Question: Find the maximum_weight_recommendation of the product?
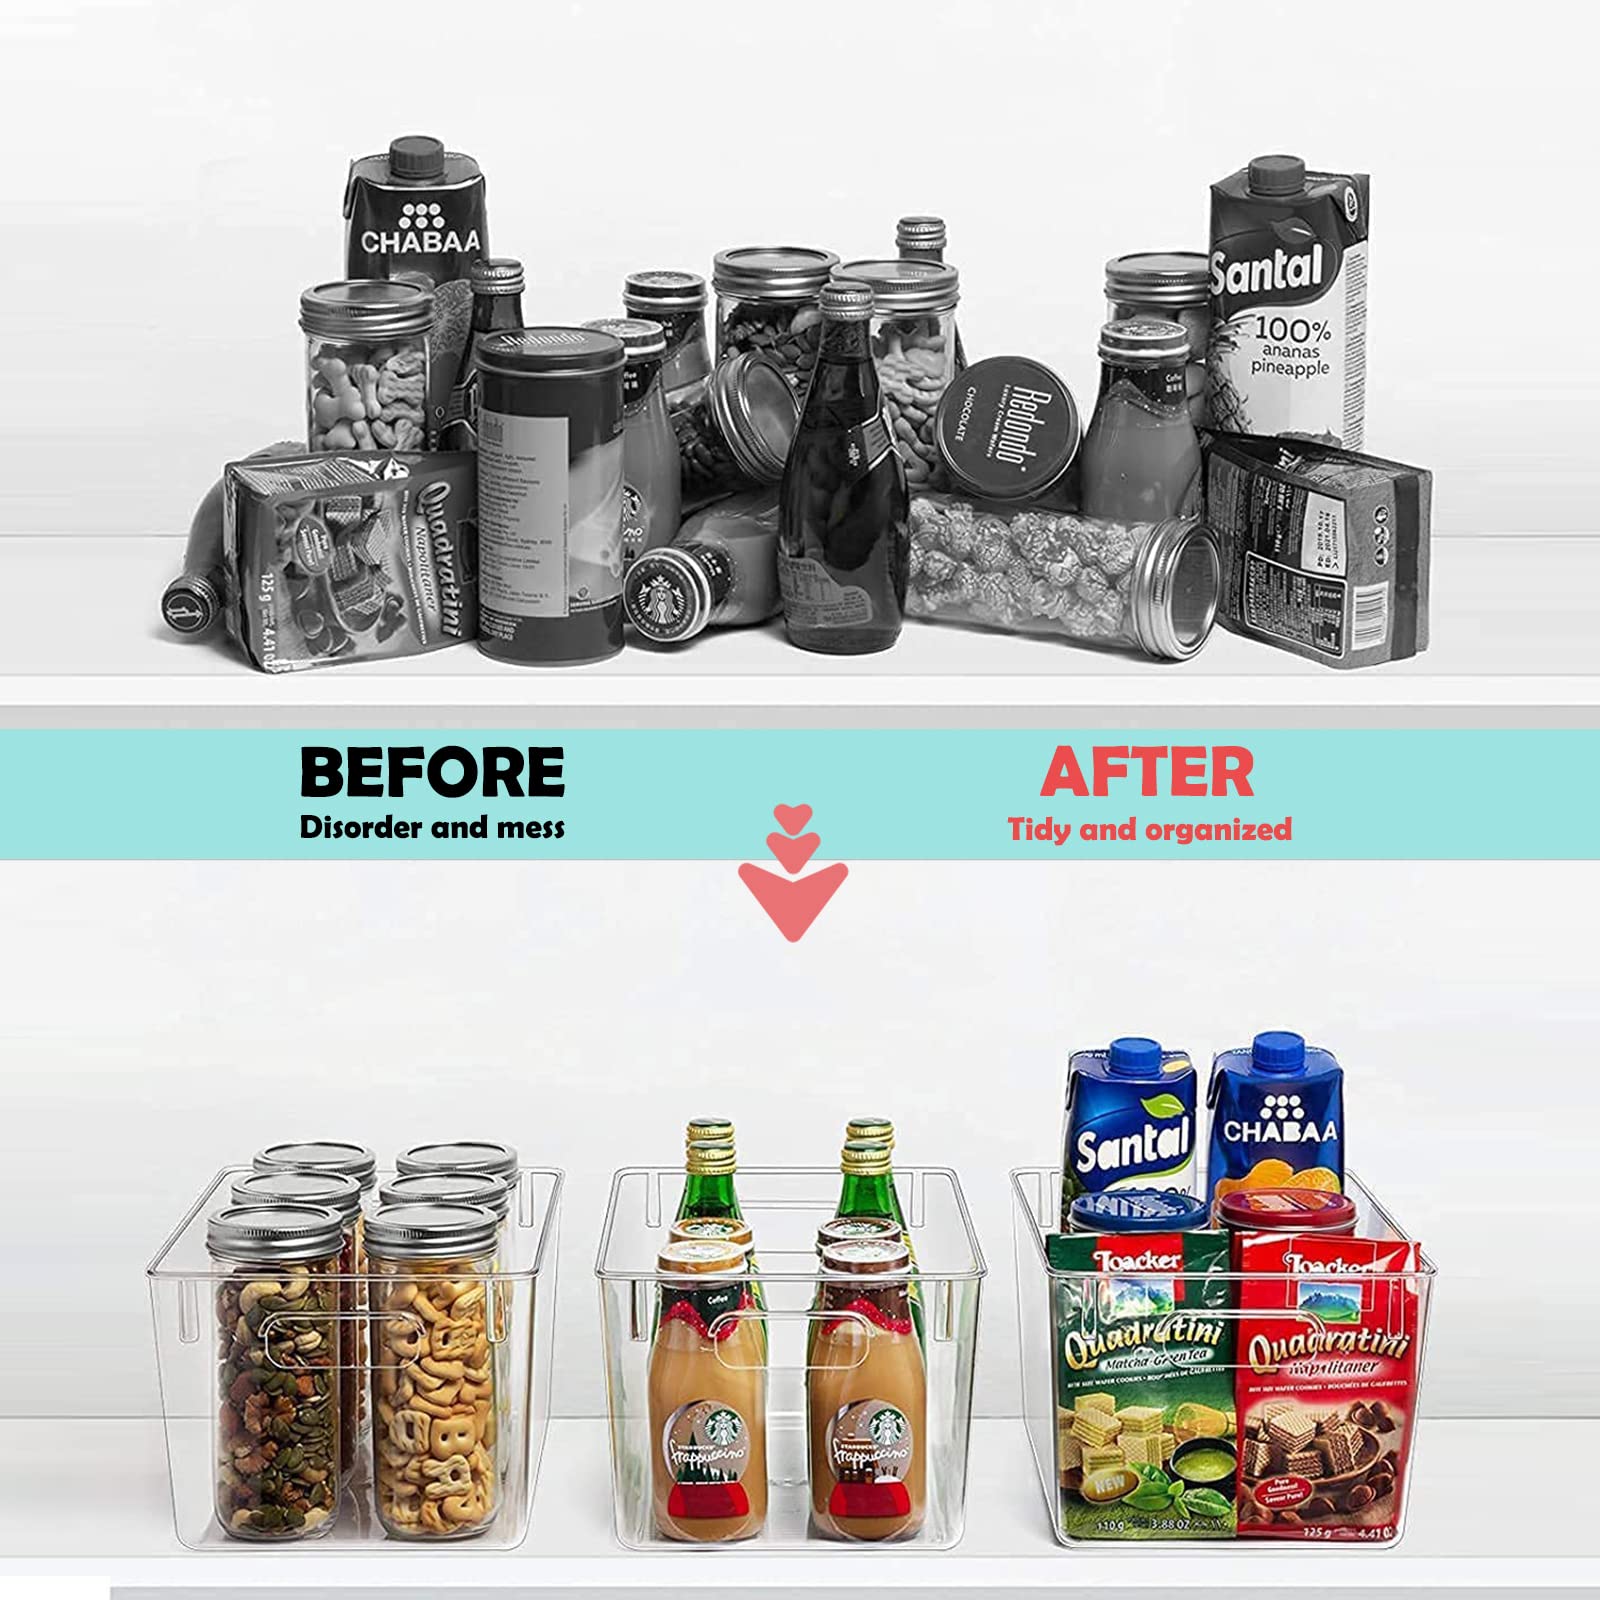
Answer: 3.88 ounce